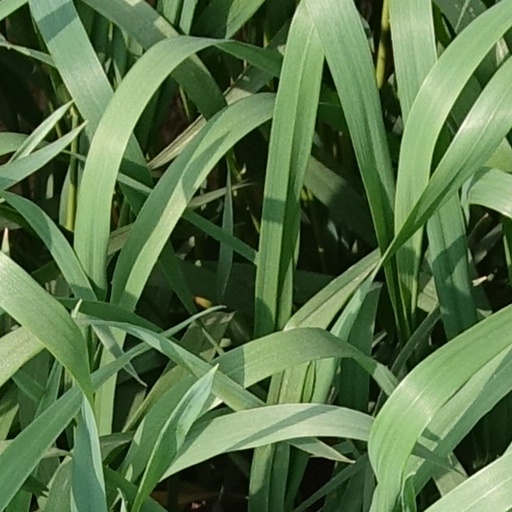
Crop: wheat